DEmo (artist)

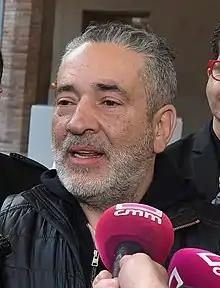

Eladio de Mora-Granados (born 1960), known artistically as dEmo, is a Spanish artist. He is known for his large and colourful sculptures that resemble toys.